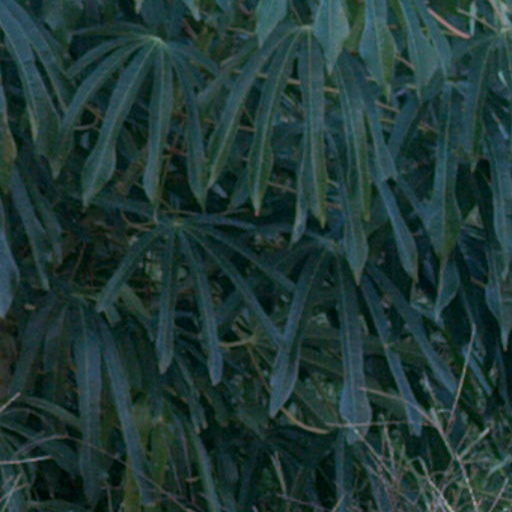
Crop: cassava